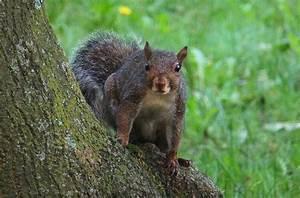
squirrel